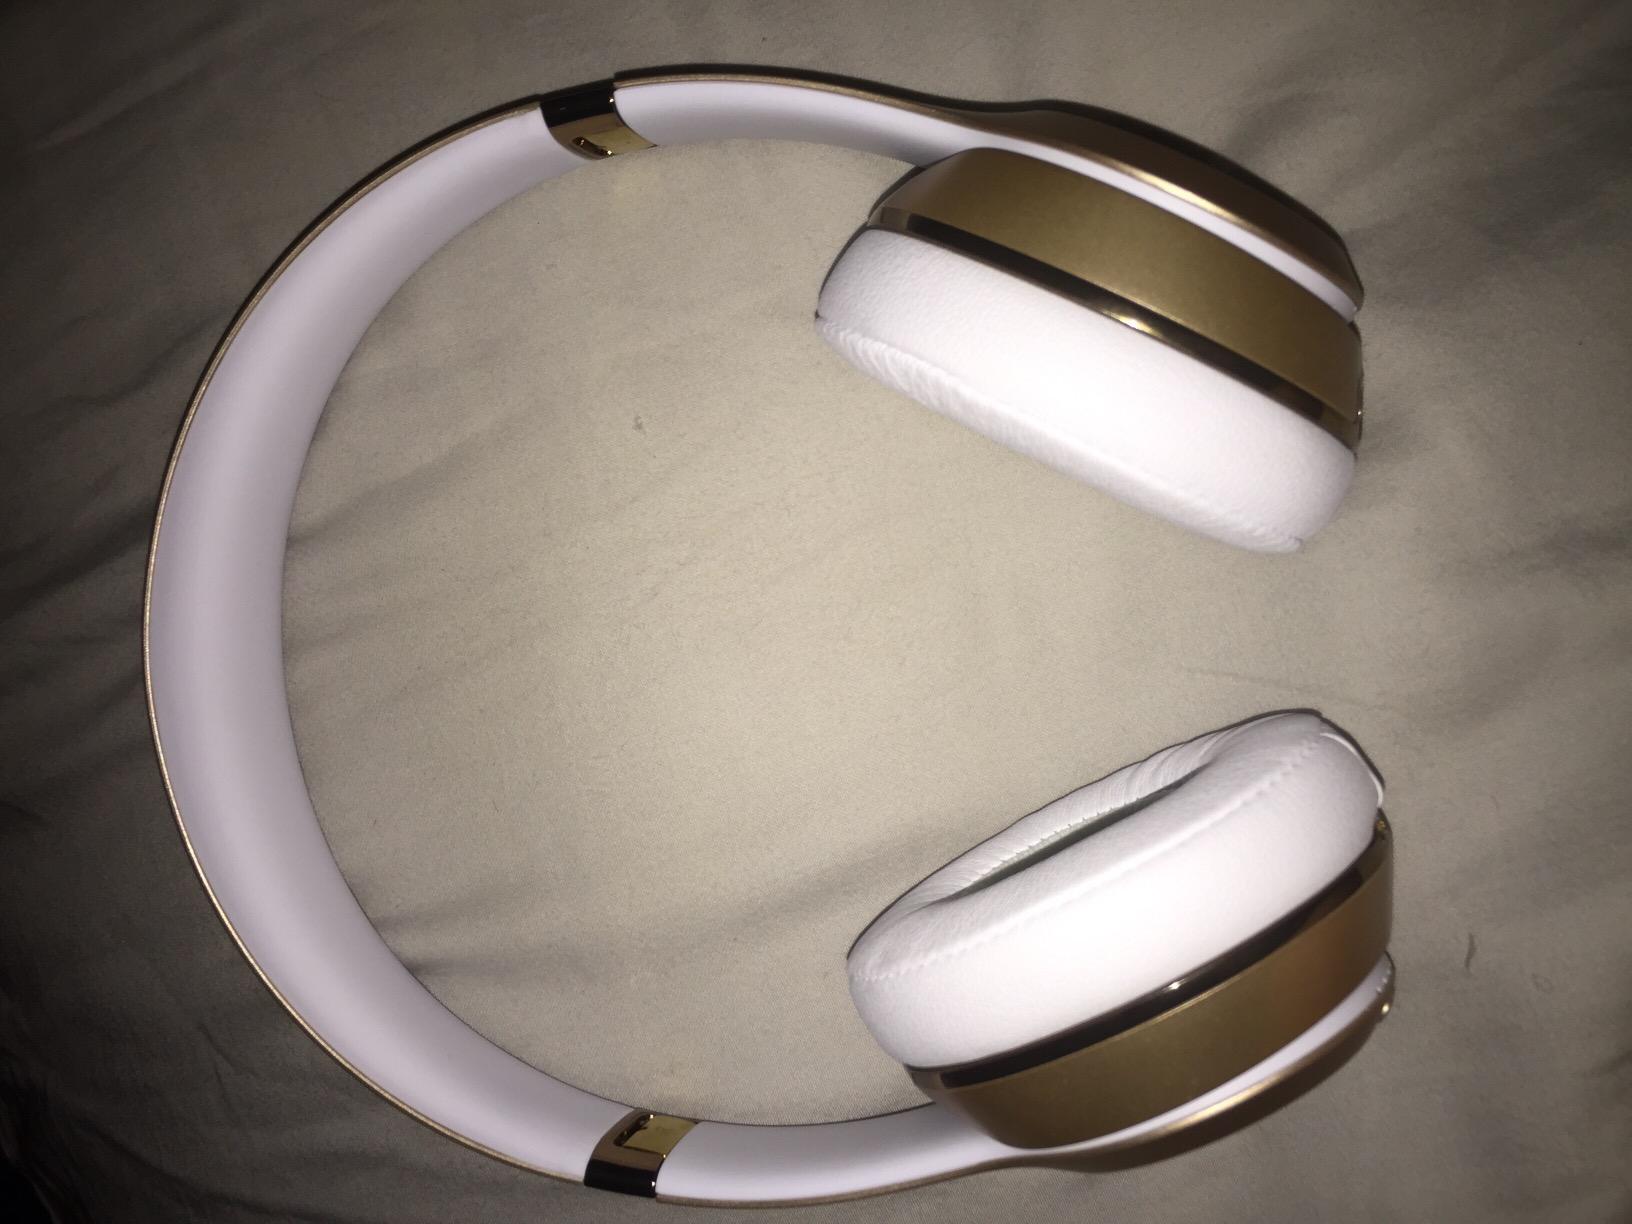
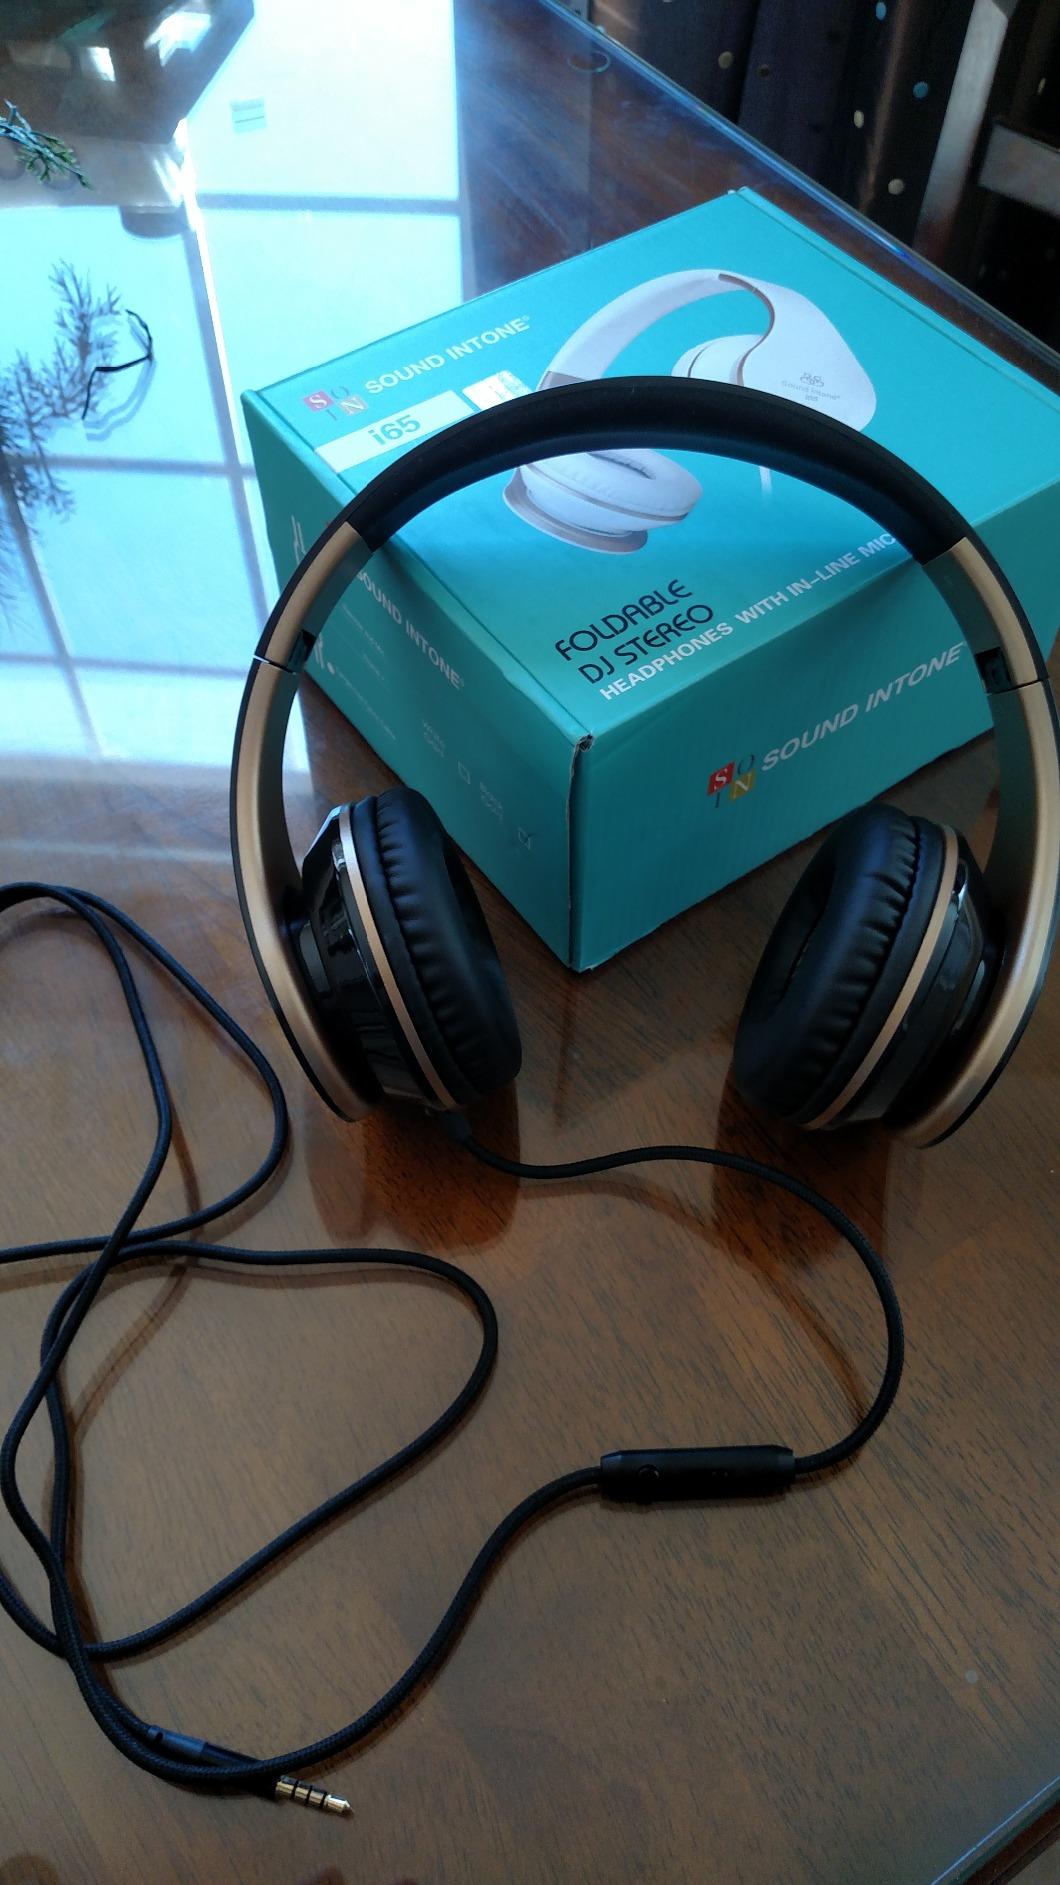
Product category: headphones
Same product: no